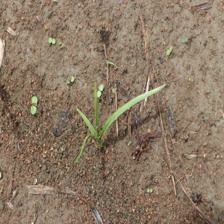
Label: Grass